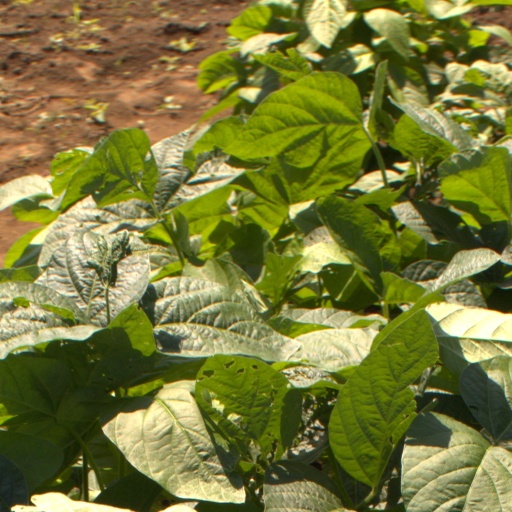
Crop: soybean